Districts of Yerevan

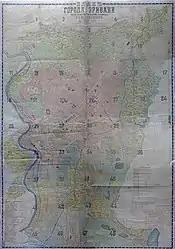
Yerevan city plan created by an Armenian architect Boris Mehrabyan in 1906-1911

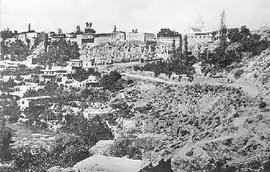
Dzoragyugh in the early 20th century. Surb Sargis Church can be seen at the top right corner.

After Erivan was taken over by the Russian troops in 1827, many Armenians from northern Persia came to Eastern Armenia, including to Yerevan. The city was expanded.